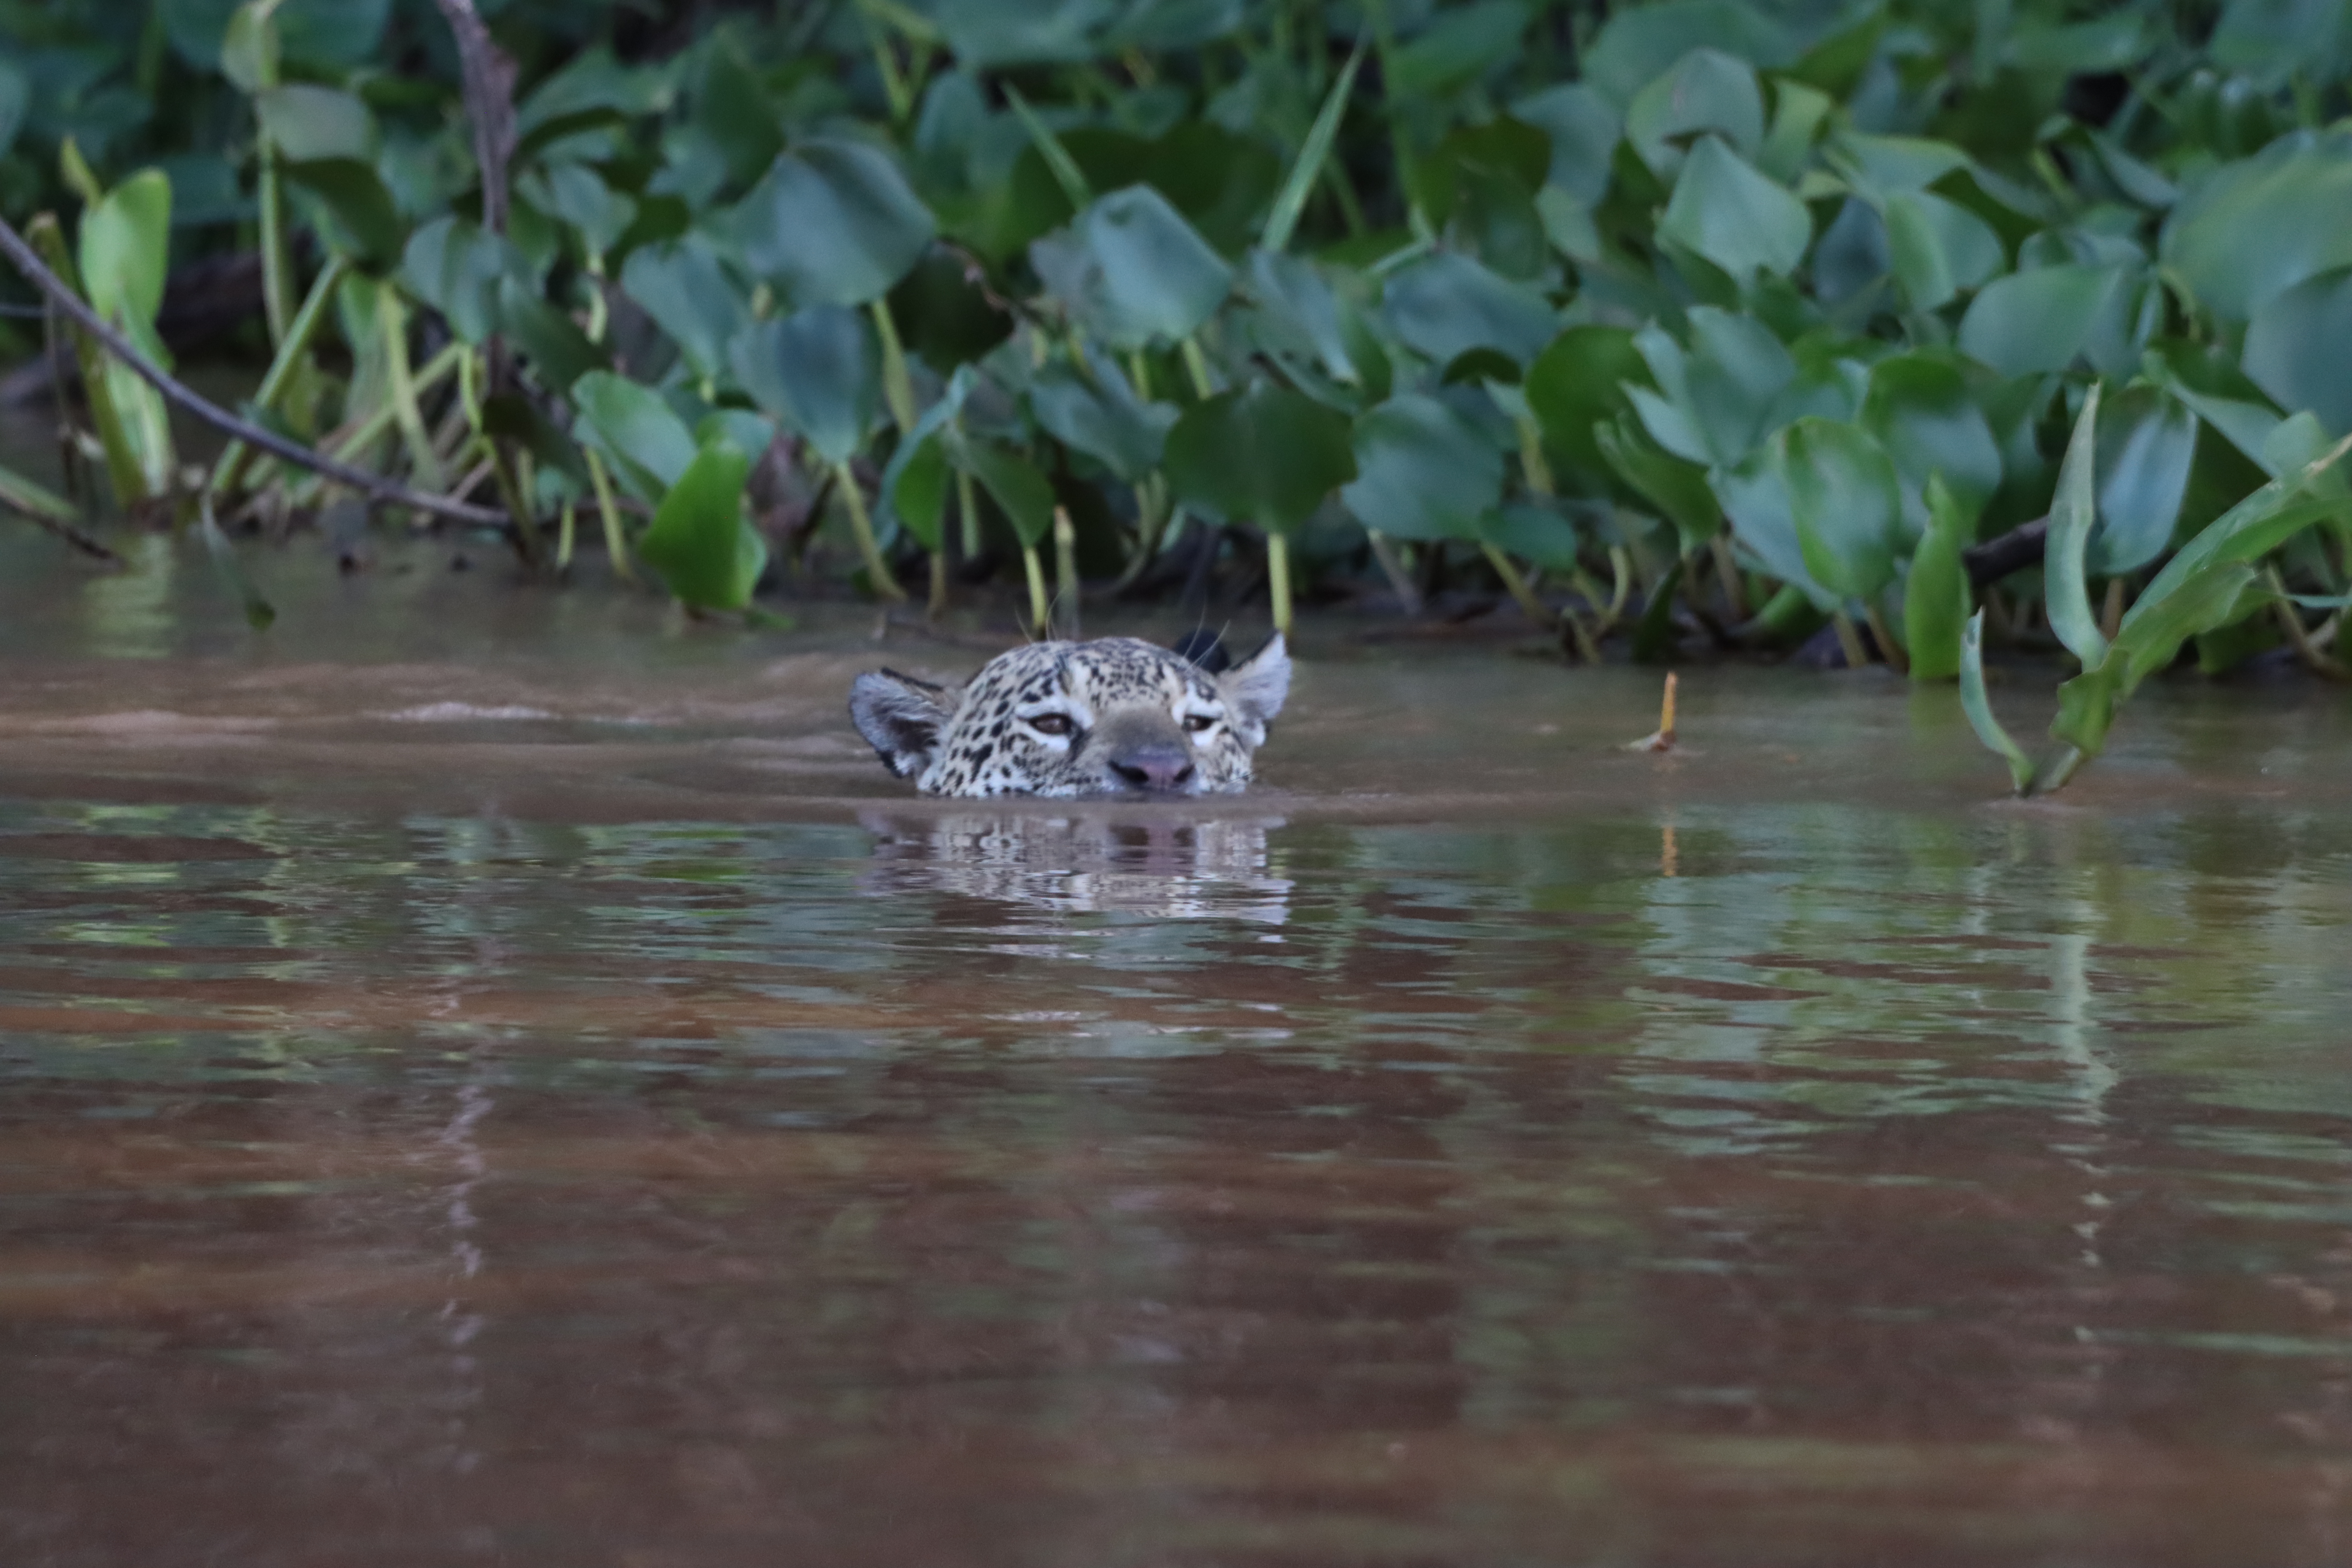
Jaguar: Marcela